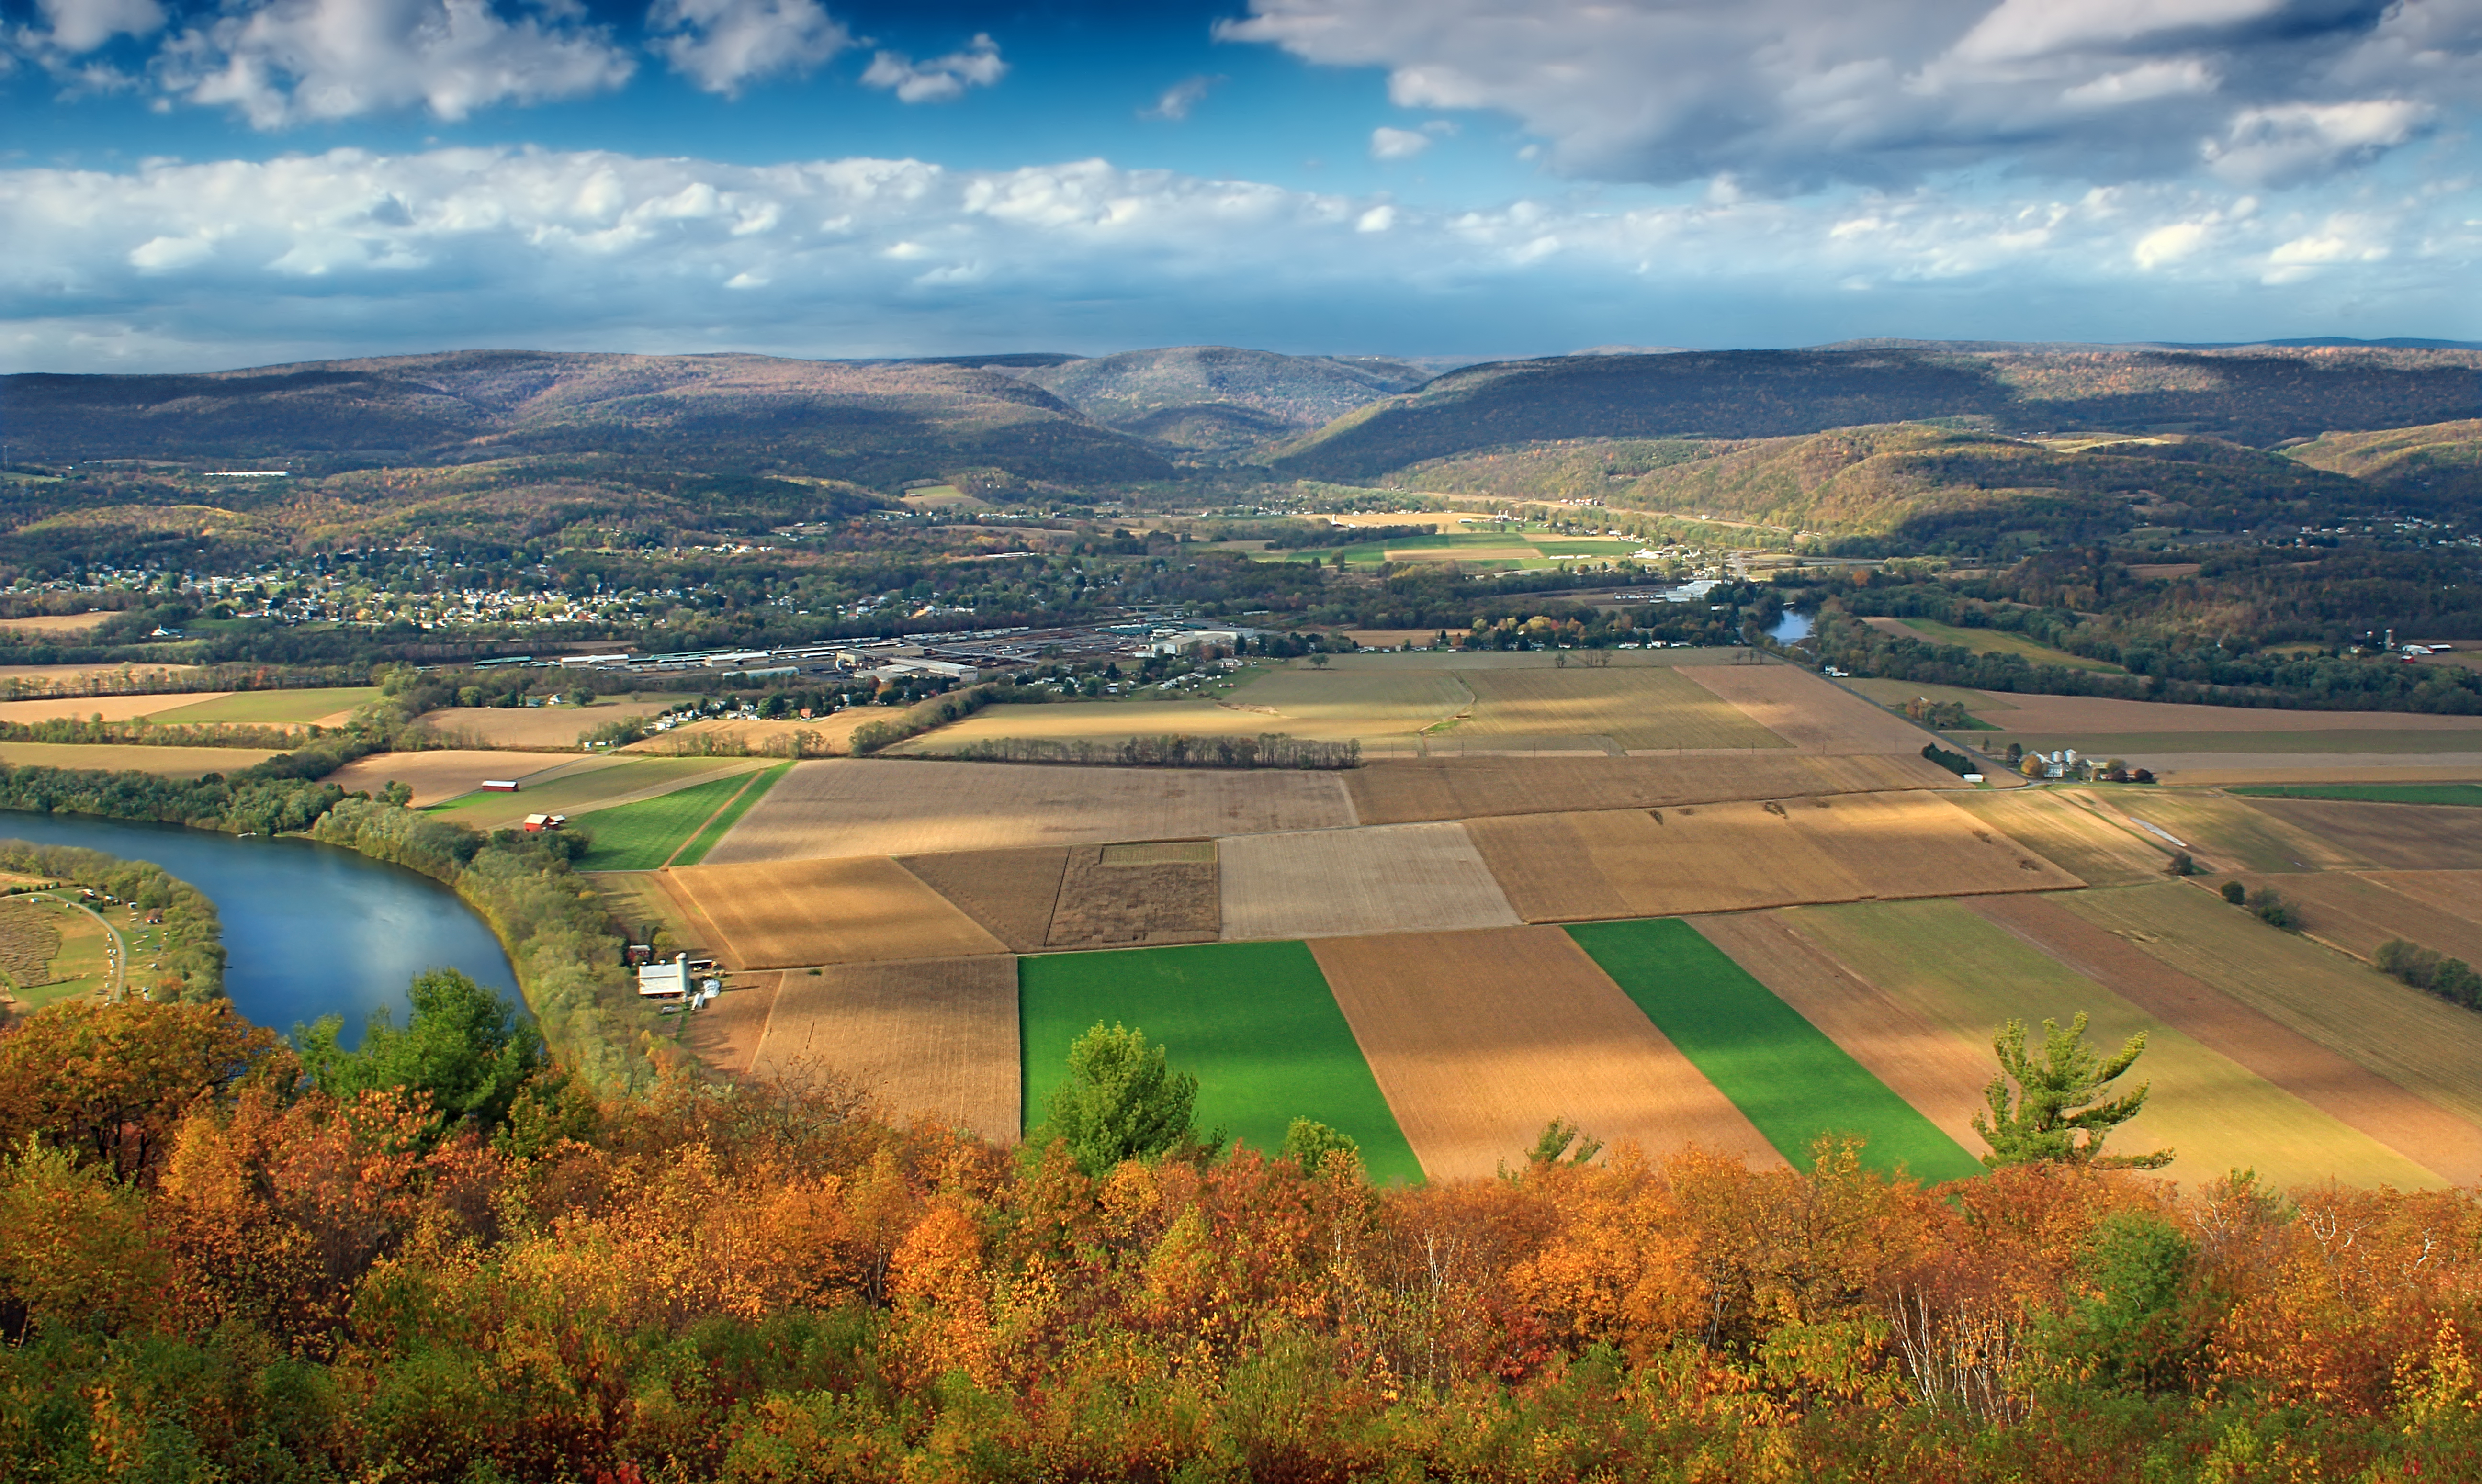
landscape, horizon, mountain, cloud, sky, field, prairie, hill, river, valley, autumn, reservoir, agriculture, plain, hills, creativecommons, clouds, fields, mountains, grassland, clintoncounty, tiadaghtonstateforest, appalachianmountains, alleghenyplateau, stratocumulus, lycomingcounty, pennsylvania, baldeaglemountain, aughanbaughroad, aughanbaughvista, plateau, susquehannariver, rural area, aerial photography, atmosphere of earth